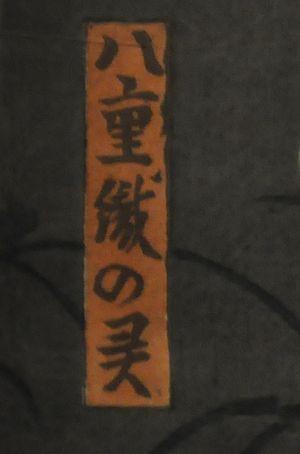
Fantôme féminin est le titre d'une estampe ukiyo-e réalisée en 1852 par le célèbre peintre japonais Utagawa Kunisada, aussi connu sous le nom Toyokuni III. Fantôme féminin illustre la vogue pour le surnaturel et la superstition dans les arts littéraires et visuels du Japon au XIXᵉ siècle. L'estampe fait partie de la collection permanente de la galerie d'art du Japon du Musée royal de l'Ontario au Canada.